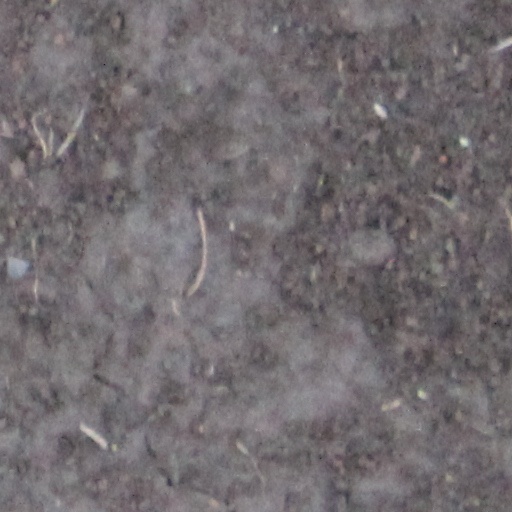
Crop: wheat